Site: brandenburg
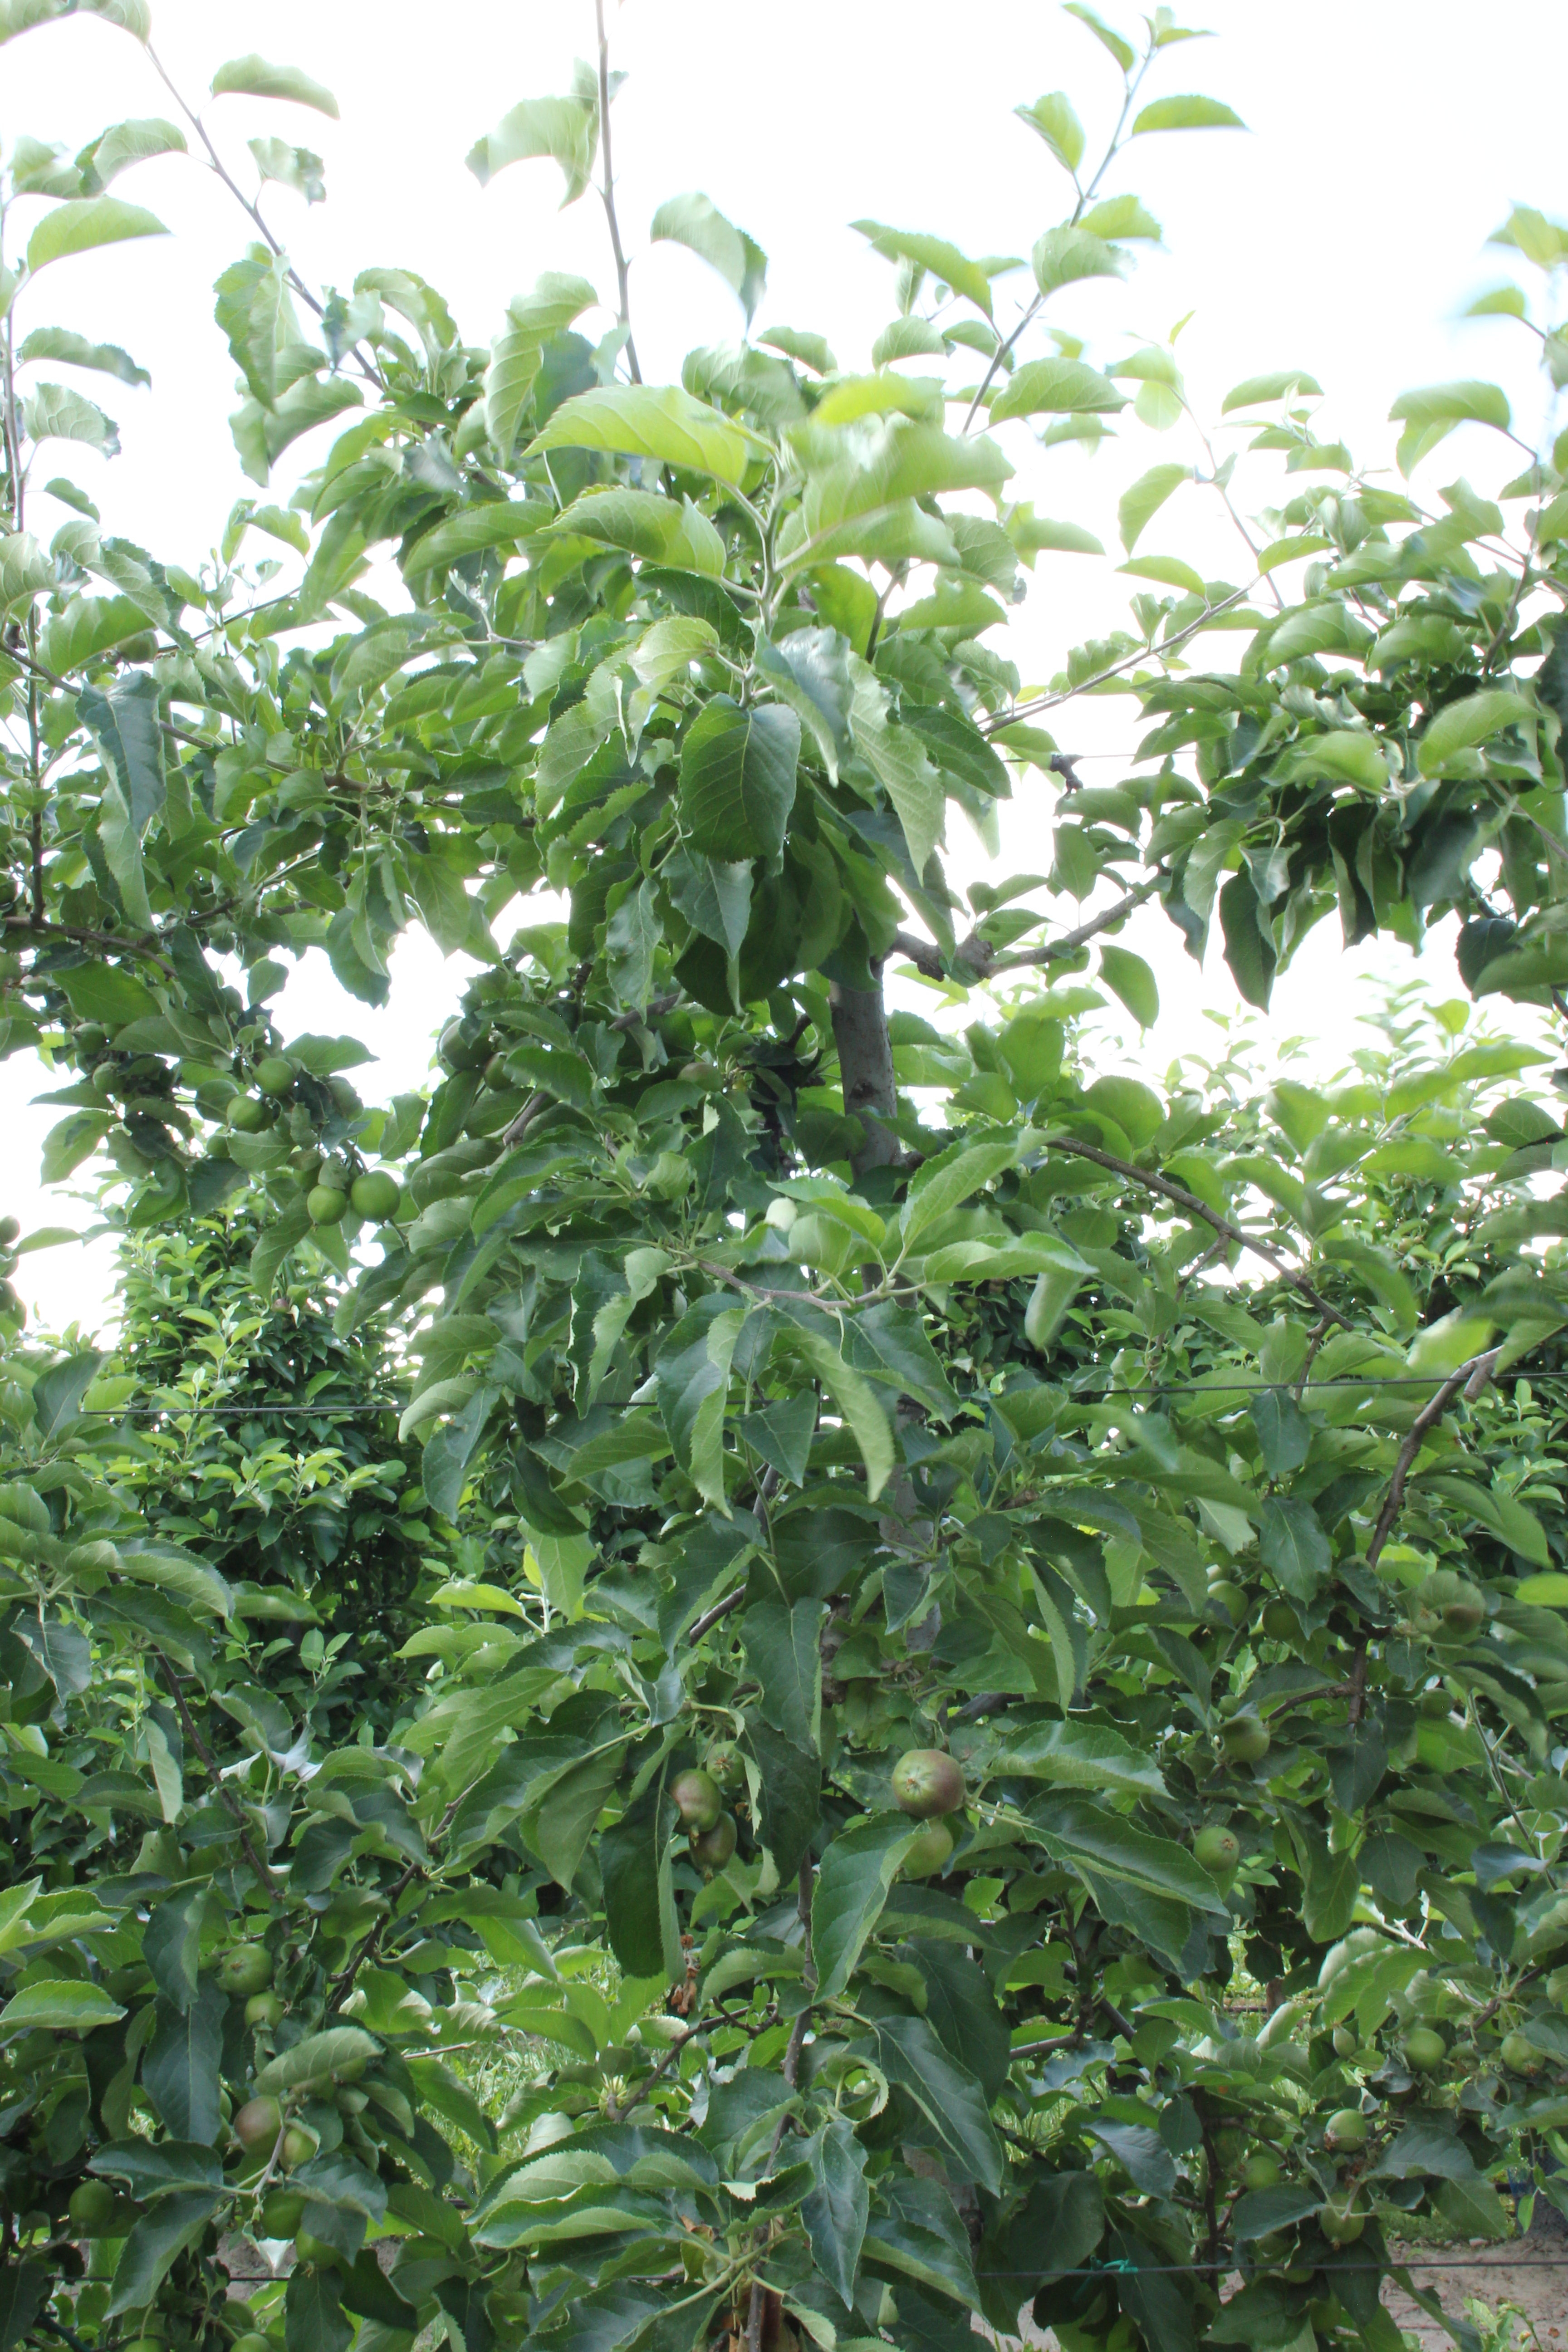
Growth stage (BBCH 73): Development of fruit